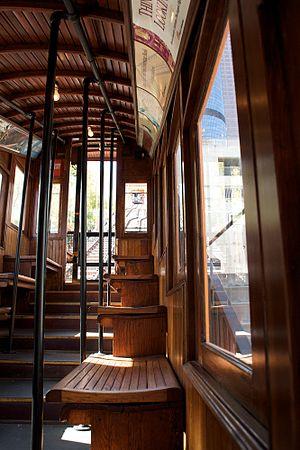
Angels Flight ou Angel's Flight est un funiculaire situé dans le secteur de Bunker Hill du quartier d'affaires de Los Angeles, en Californie. L'ascenseur incliné comprend deux cabines nommées Sinai et Olivet, qui circulent chacune dans un sens de la voie longue de 91 mètres.